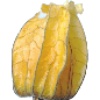
Label: Physalis with Husk 1